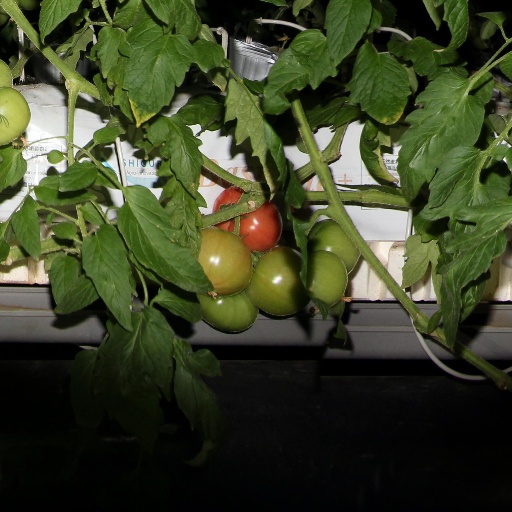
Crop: tomato